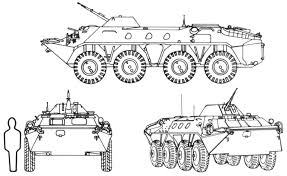
Label: BTR-70